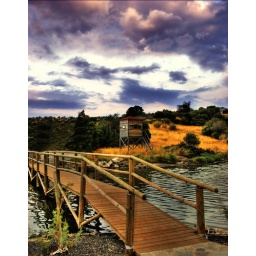
Small bridge over a lake